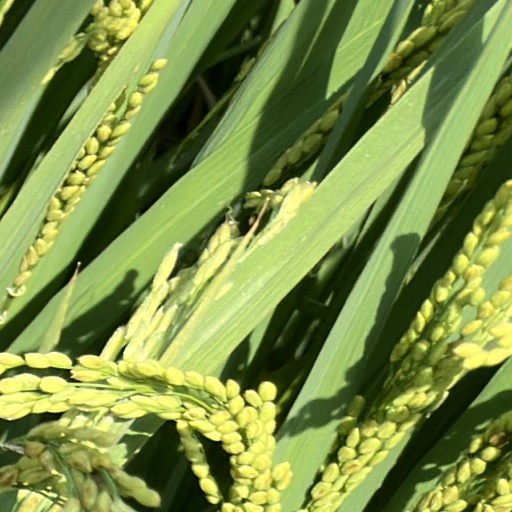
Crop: rice